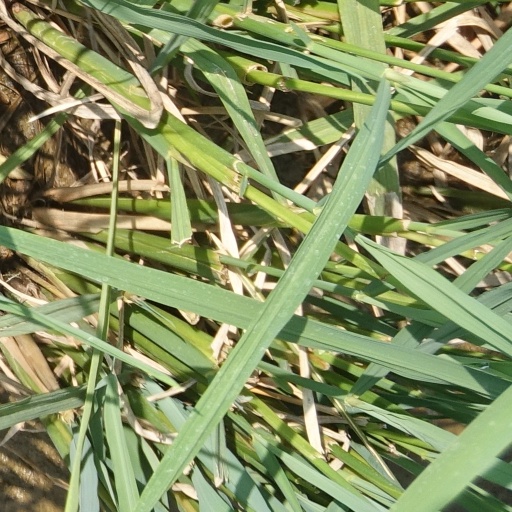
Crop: rice